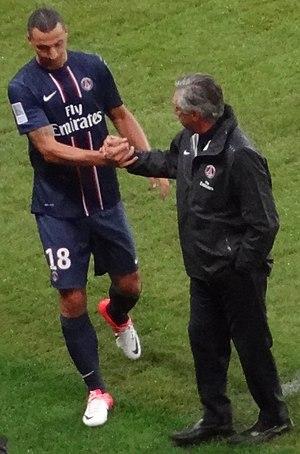
Carlo Ancelotti, né le 10 juin 1959 à Reggiolo, est un footballeur international italien, reconverti comme entraîneur.
Zlatan Ibrahimović est un footballeur international suédois et bosnien, né le 3 octobre 1981 à Malmö qui joue actuellement au poste d'attaquant.